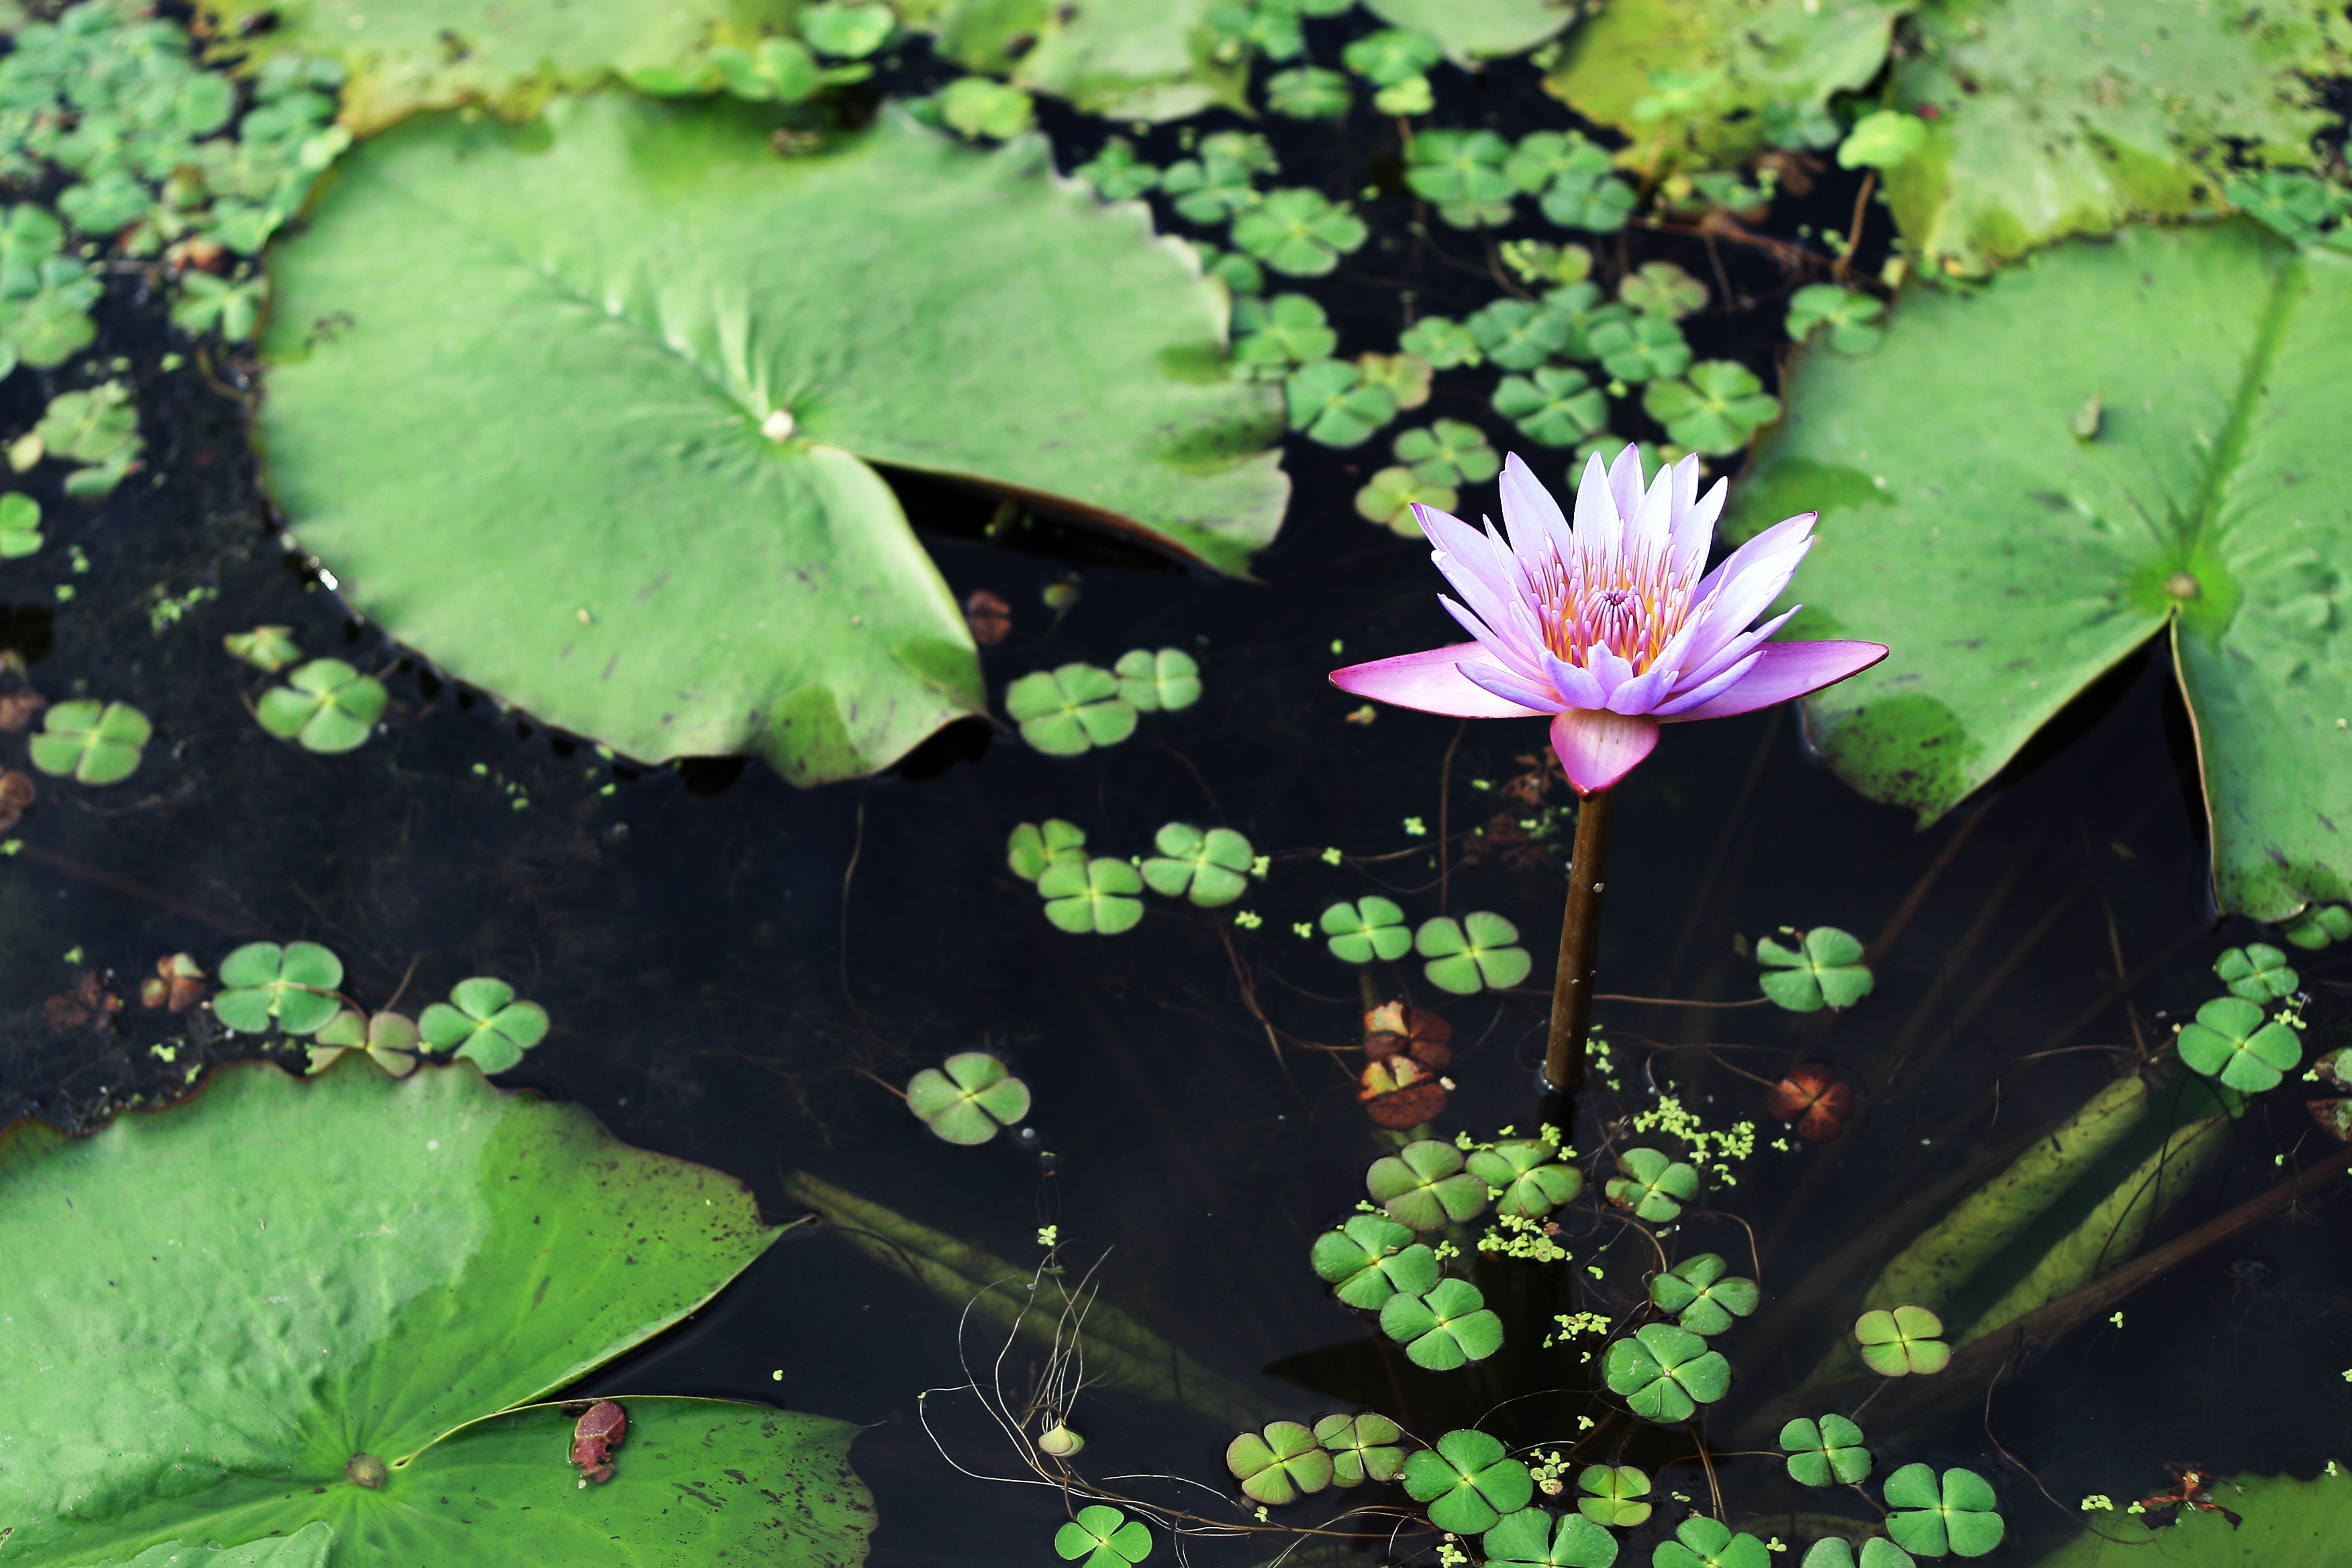
nature, blossom, plant, leaf, flower, petal, pond, green, botany, garden, sacred lotus, aquatic plant, flora, wildflower, flowers, lotus, flowering plant, chastity, gwangokji, hongryeon, annual plant, land plant, lotus family